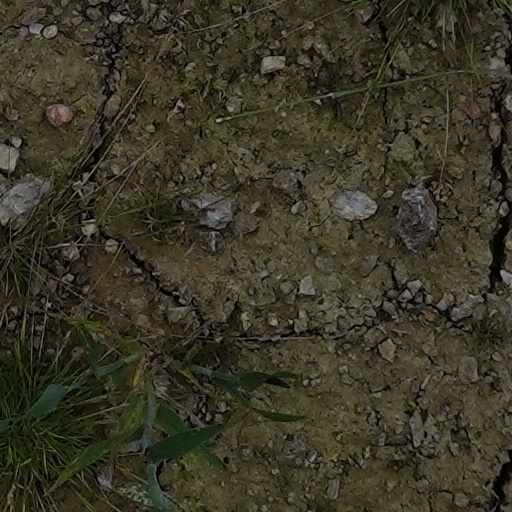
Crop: wheat